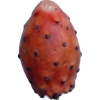
Label: cactus_fruit_red